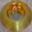
Label: bowl